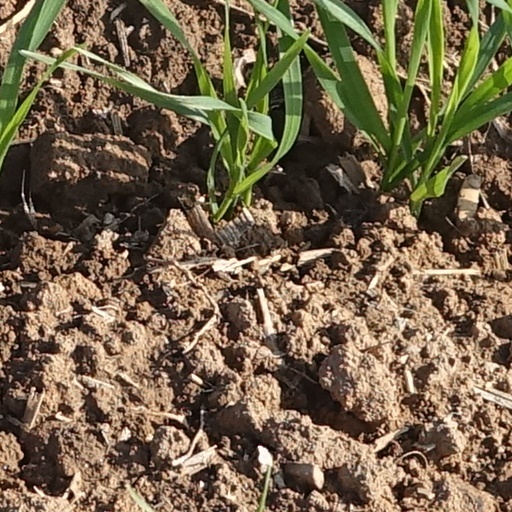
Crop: wheat